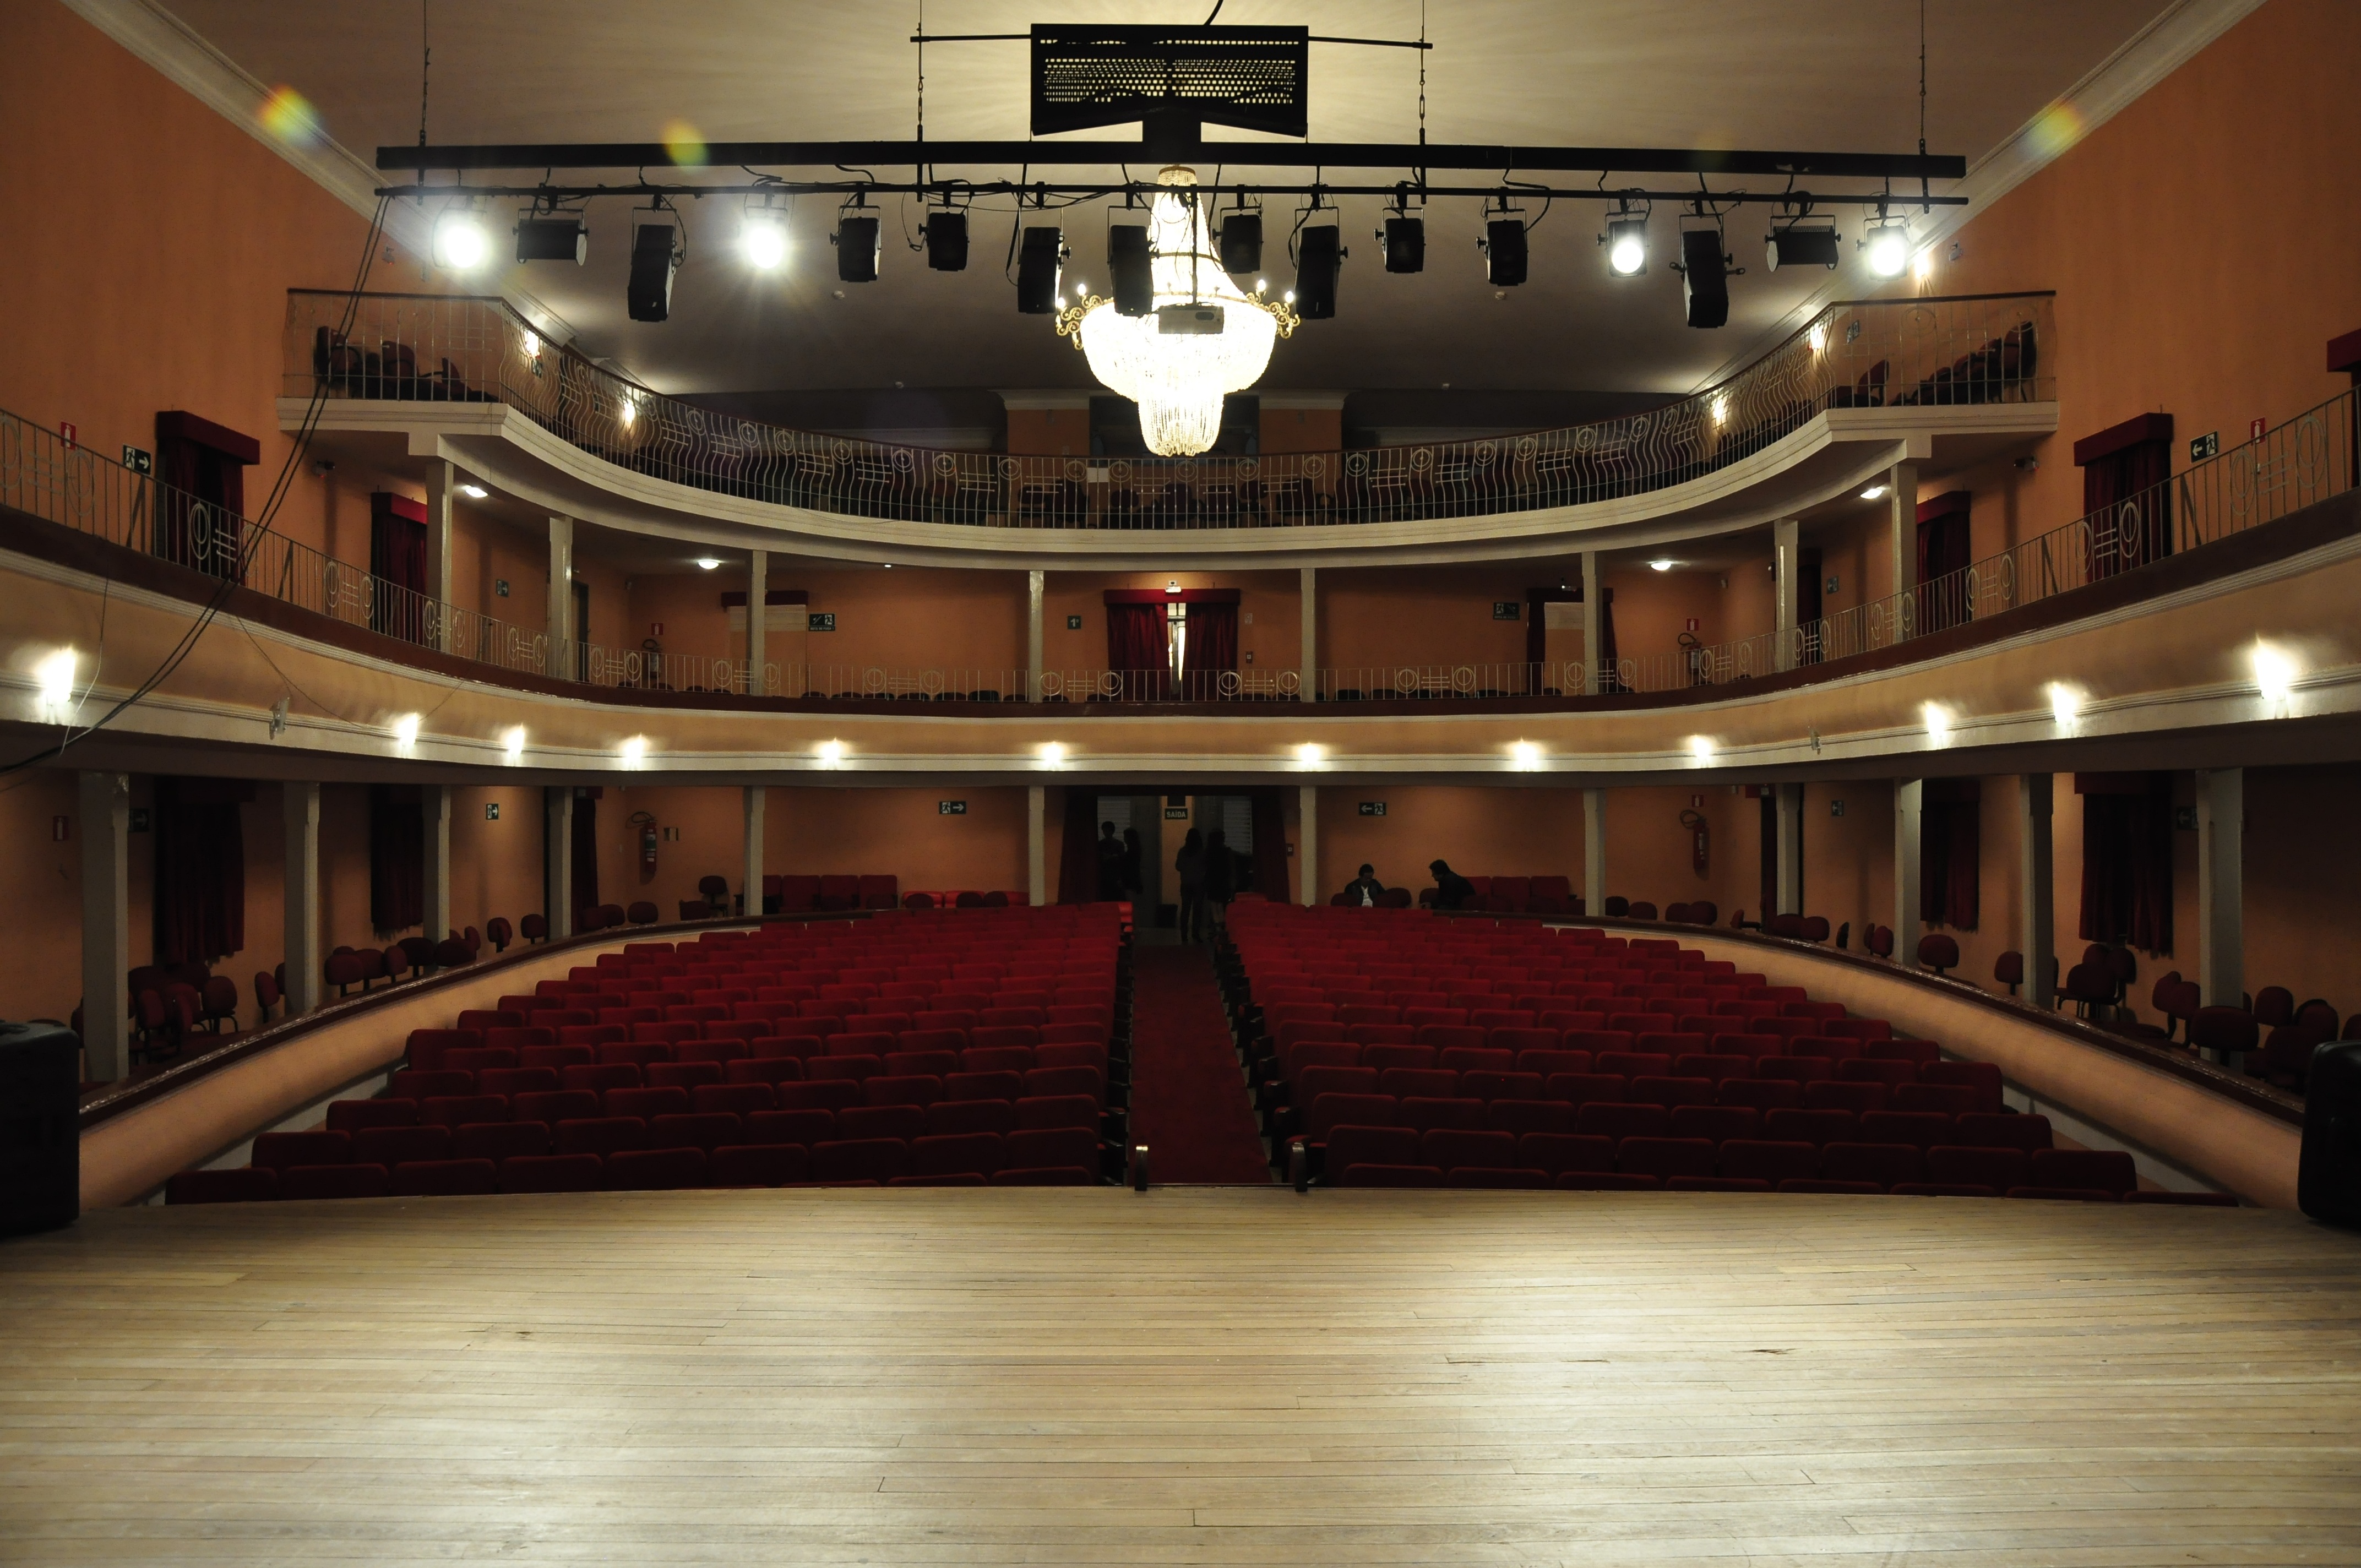
auditorium, building, opera house, pictures, interior design, theatre, stage, arts, ballroom, funds, convention center, function hall, conference hall, performing arts center